City of Ashes

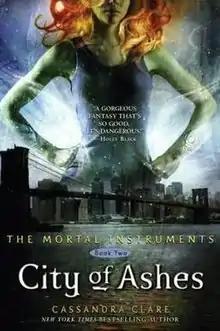
American cover for "City of Ashes".

City of Ashes is the second installment in "The Mortal Instruments" series, an urban fantasy series set in New York written by Cassandra Clare. The novel was one of YALSA's top ten teen books for 2009.